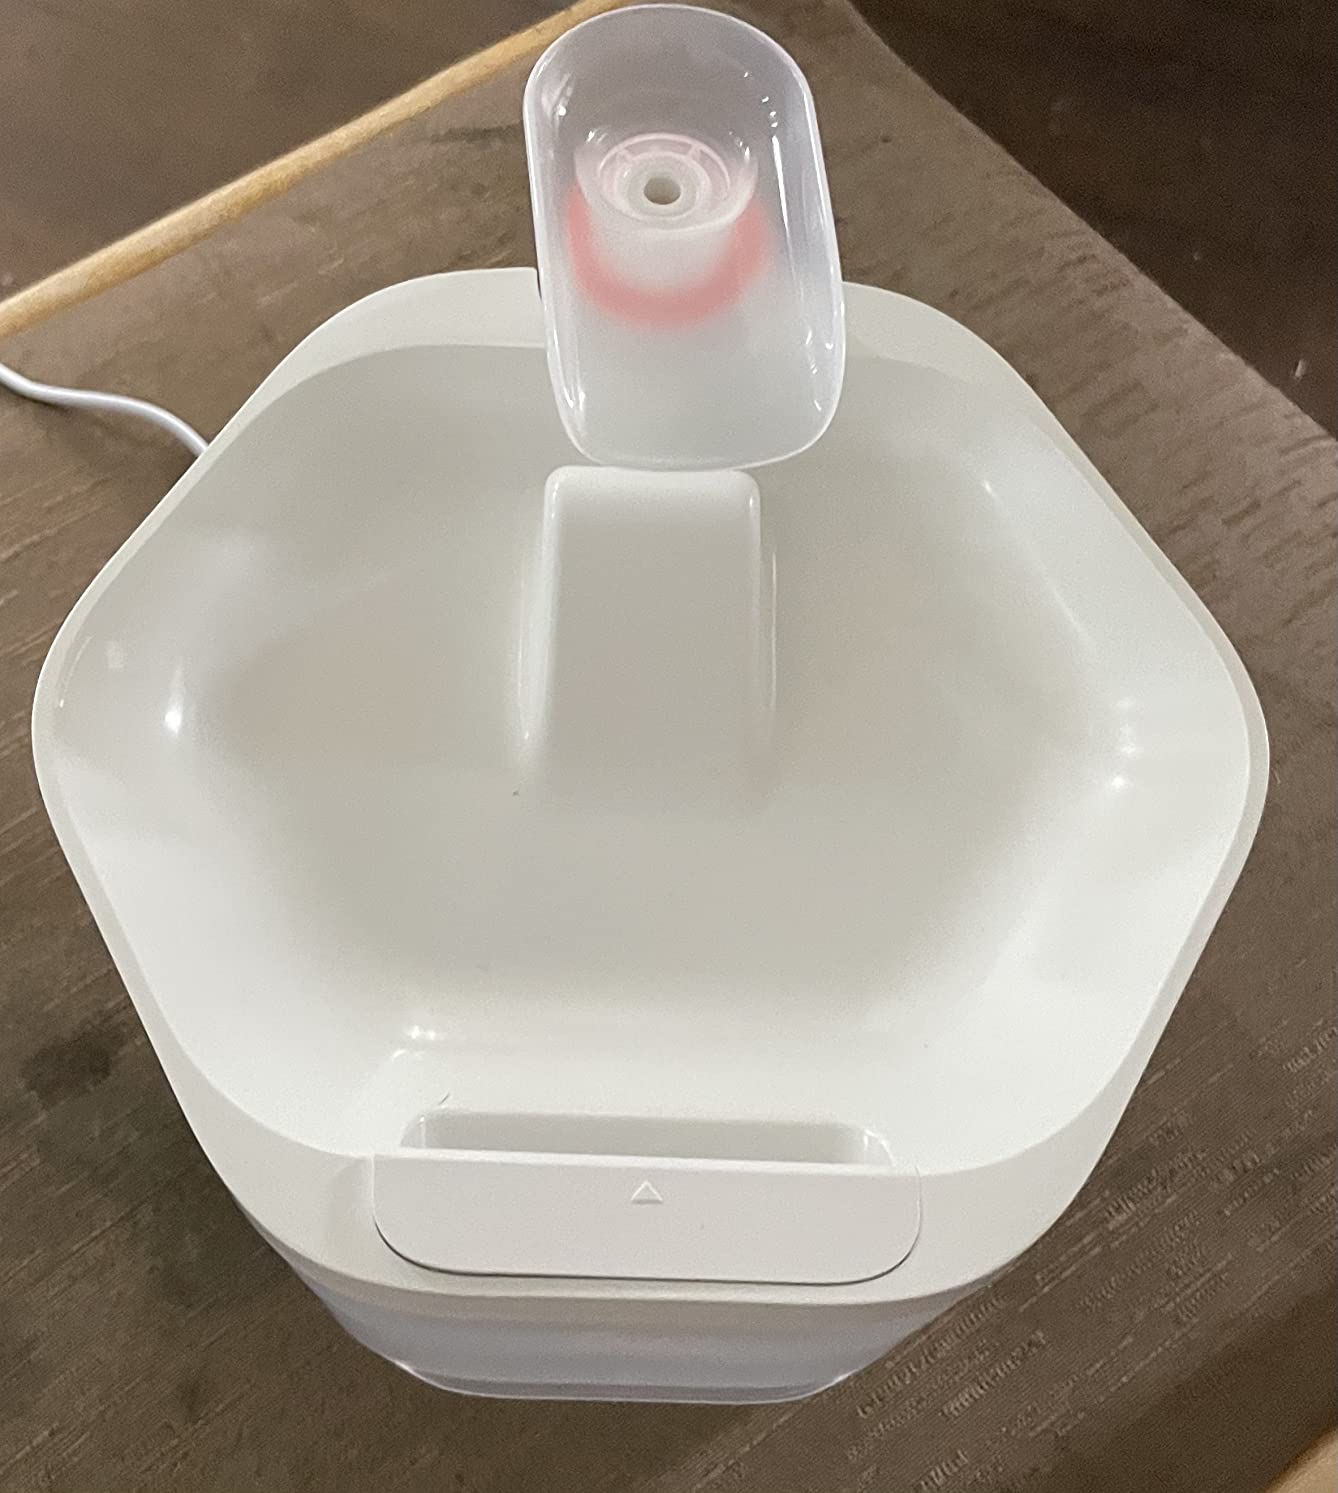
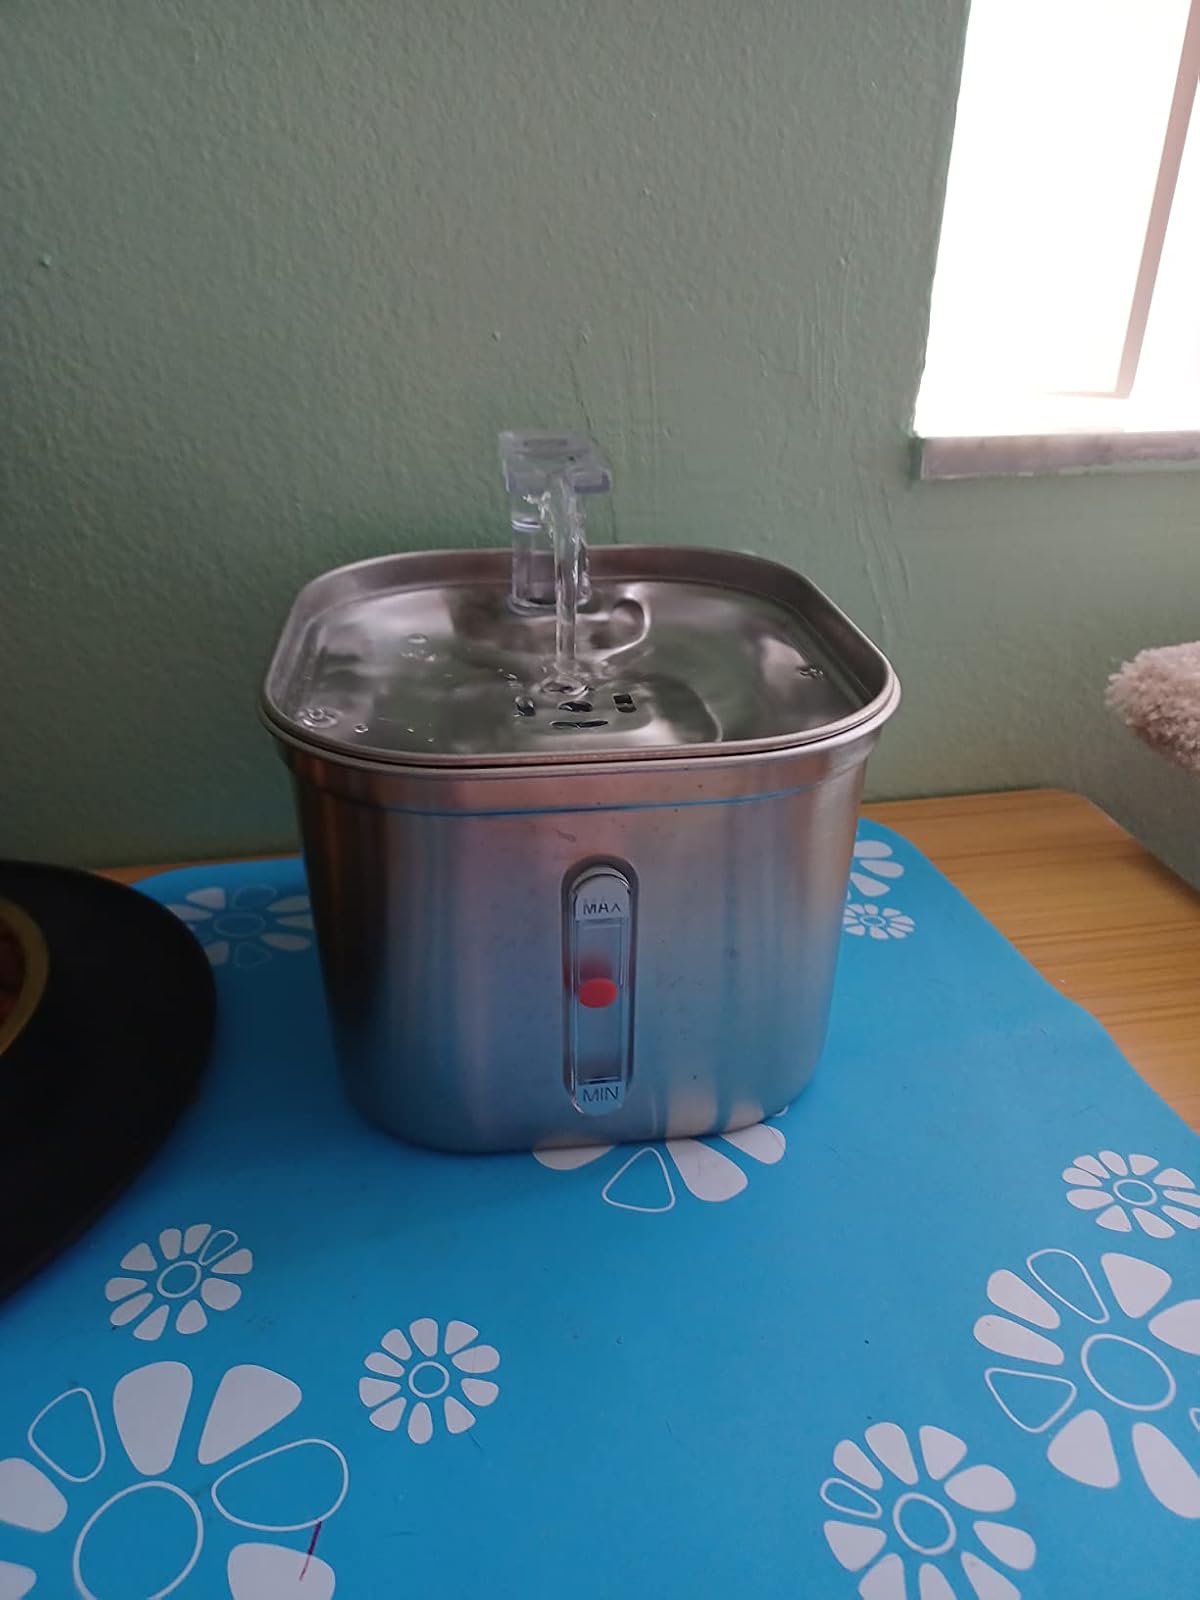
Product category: items_bowl
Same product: no